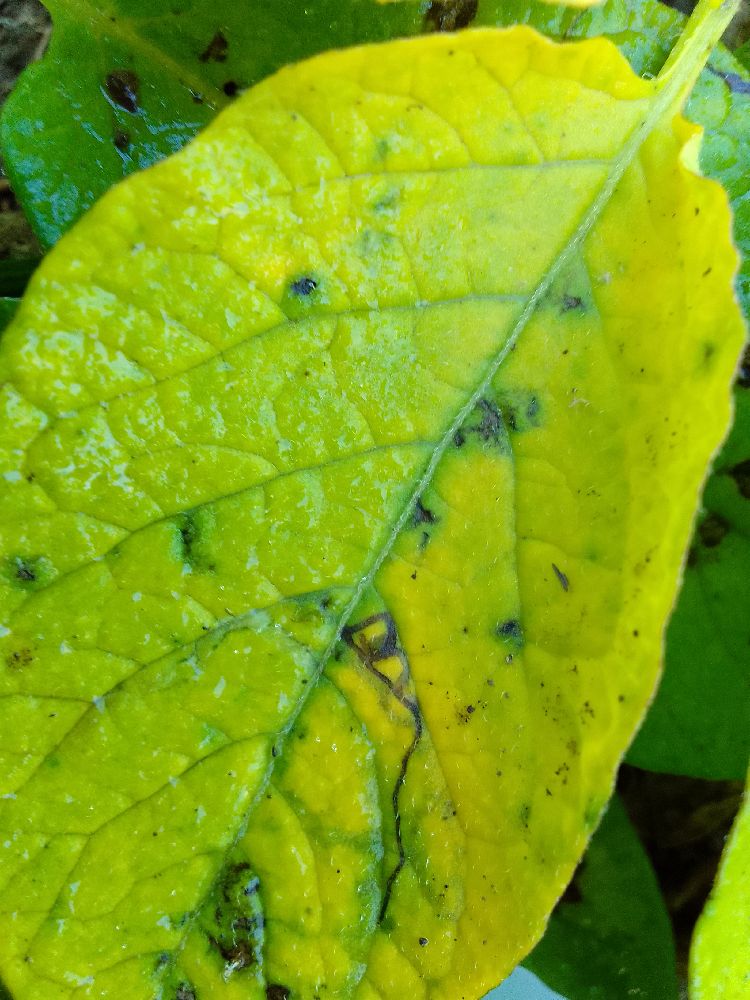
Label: Early blight